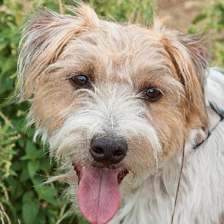
Label: animals